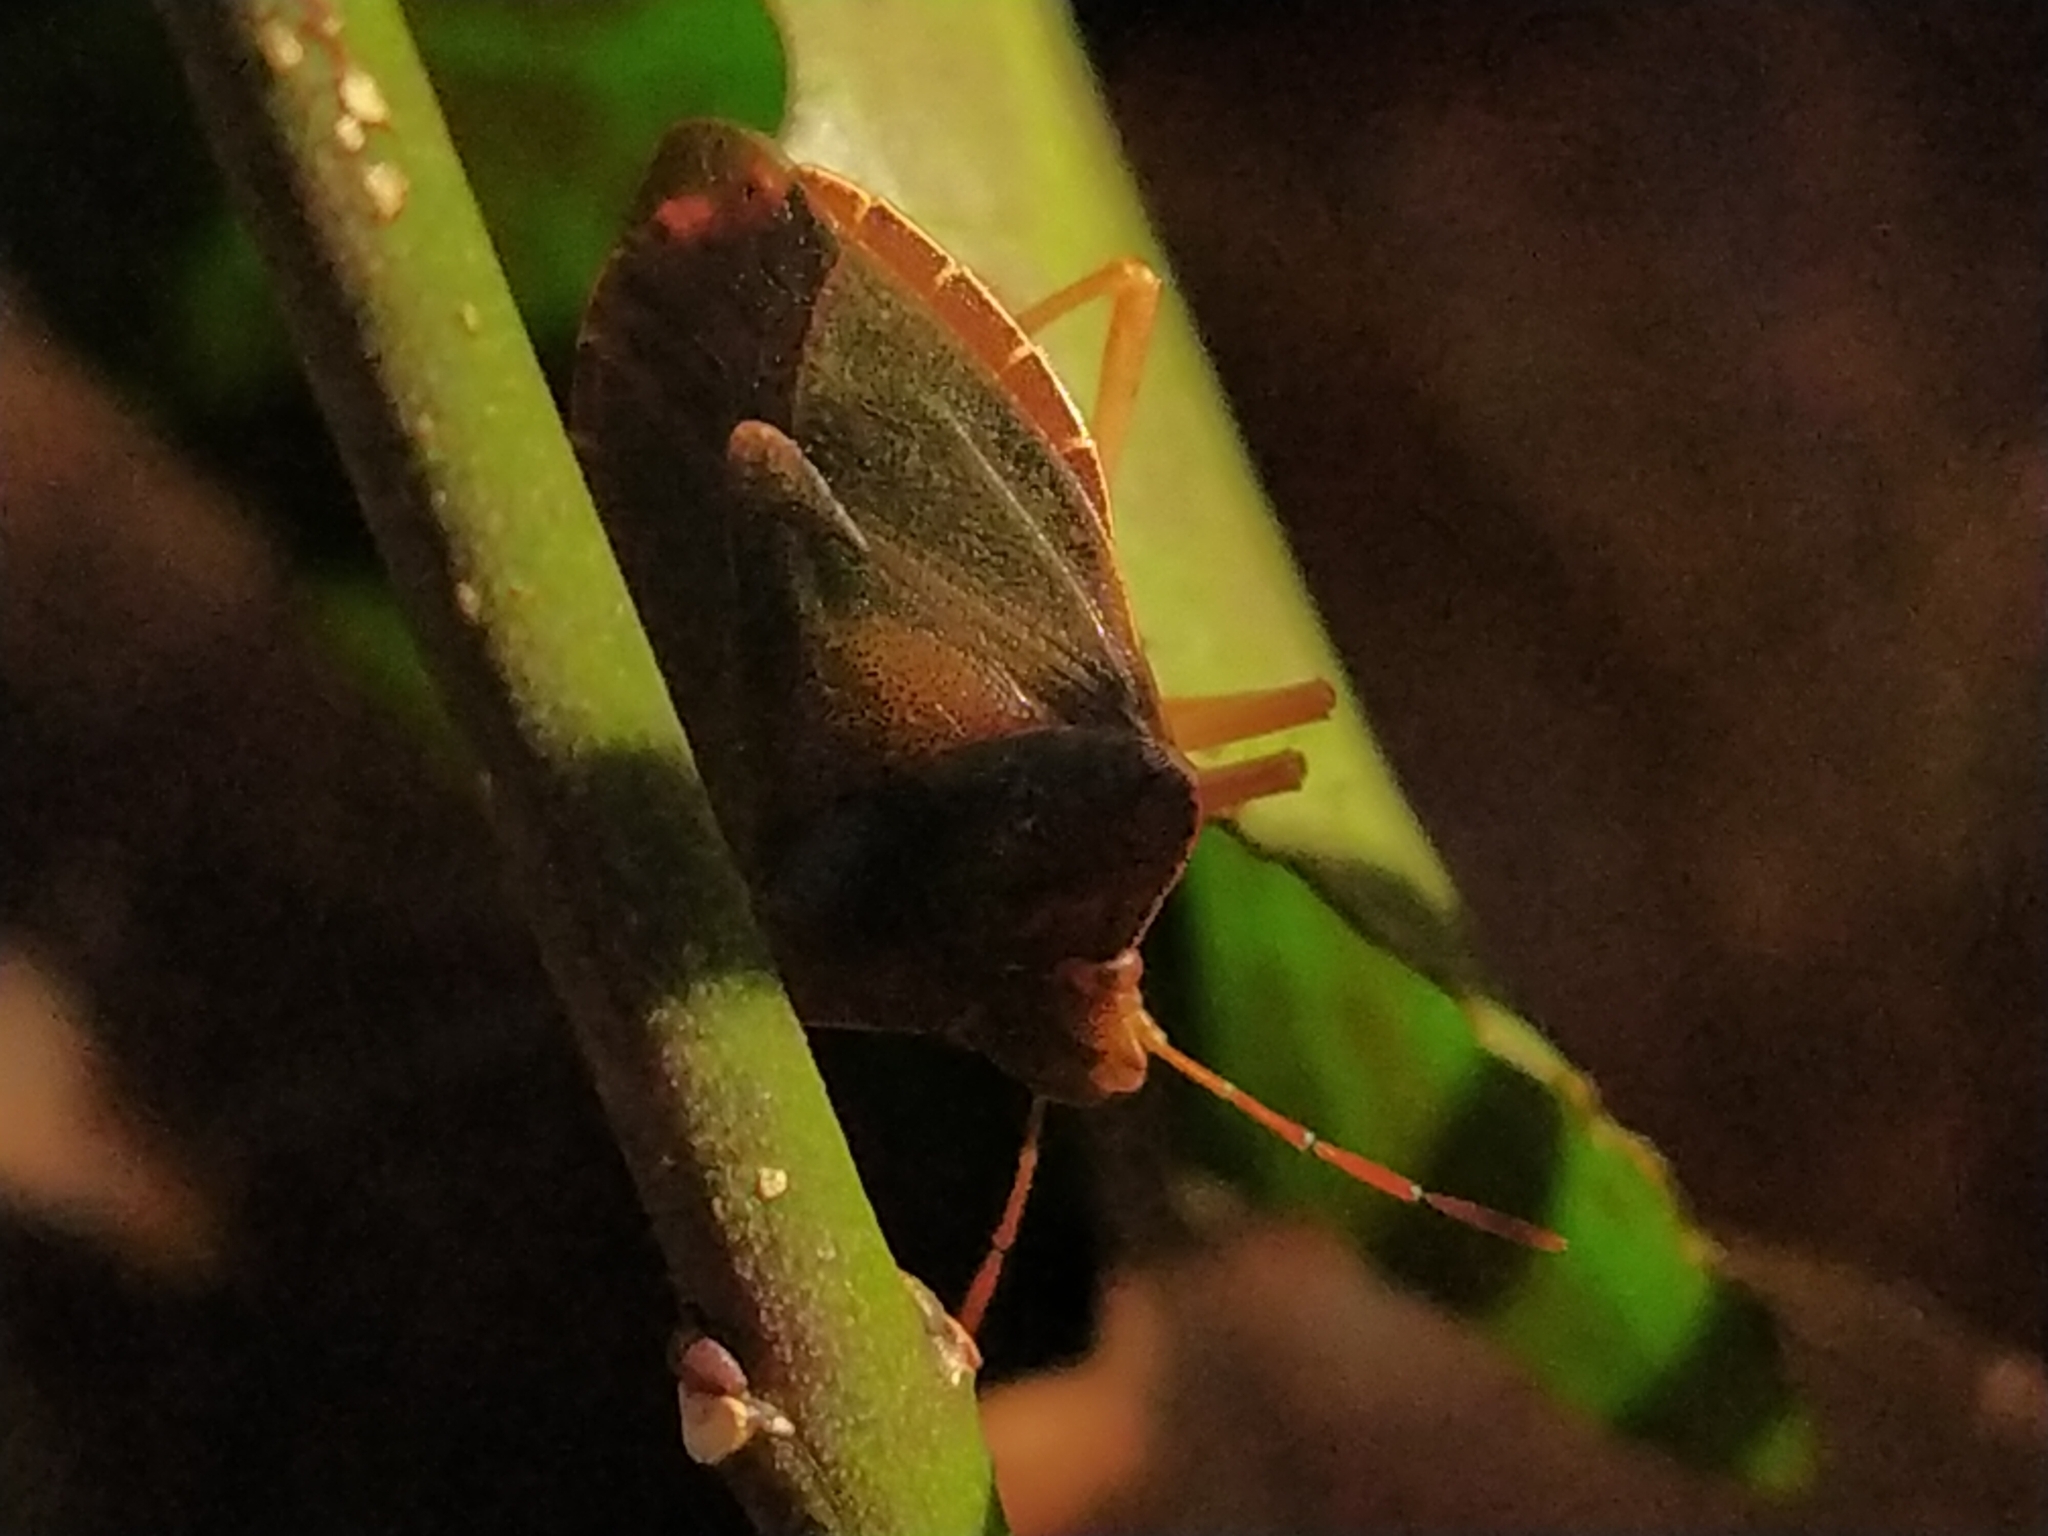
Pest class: stink_bug